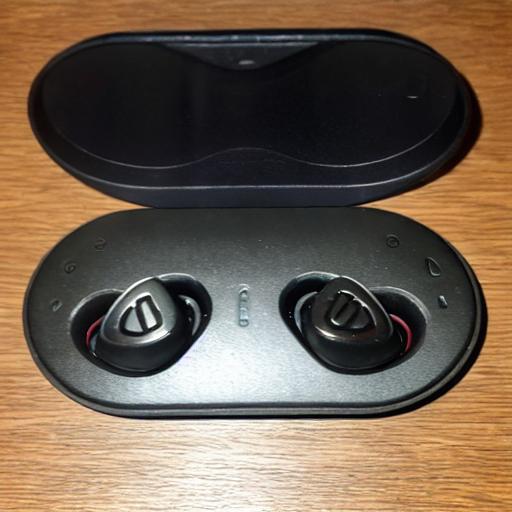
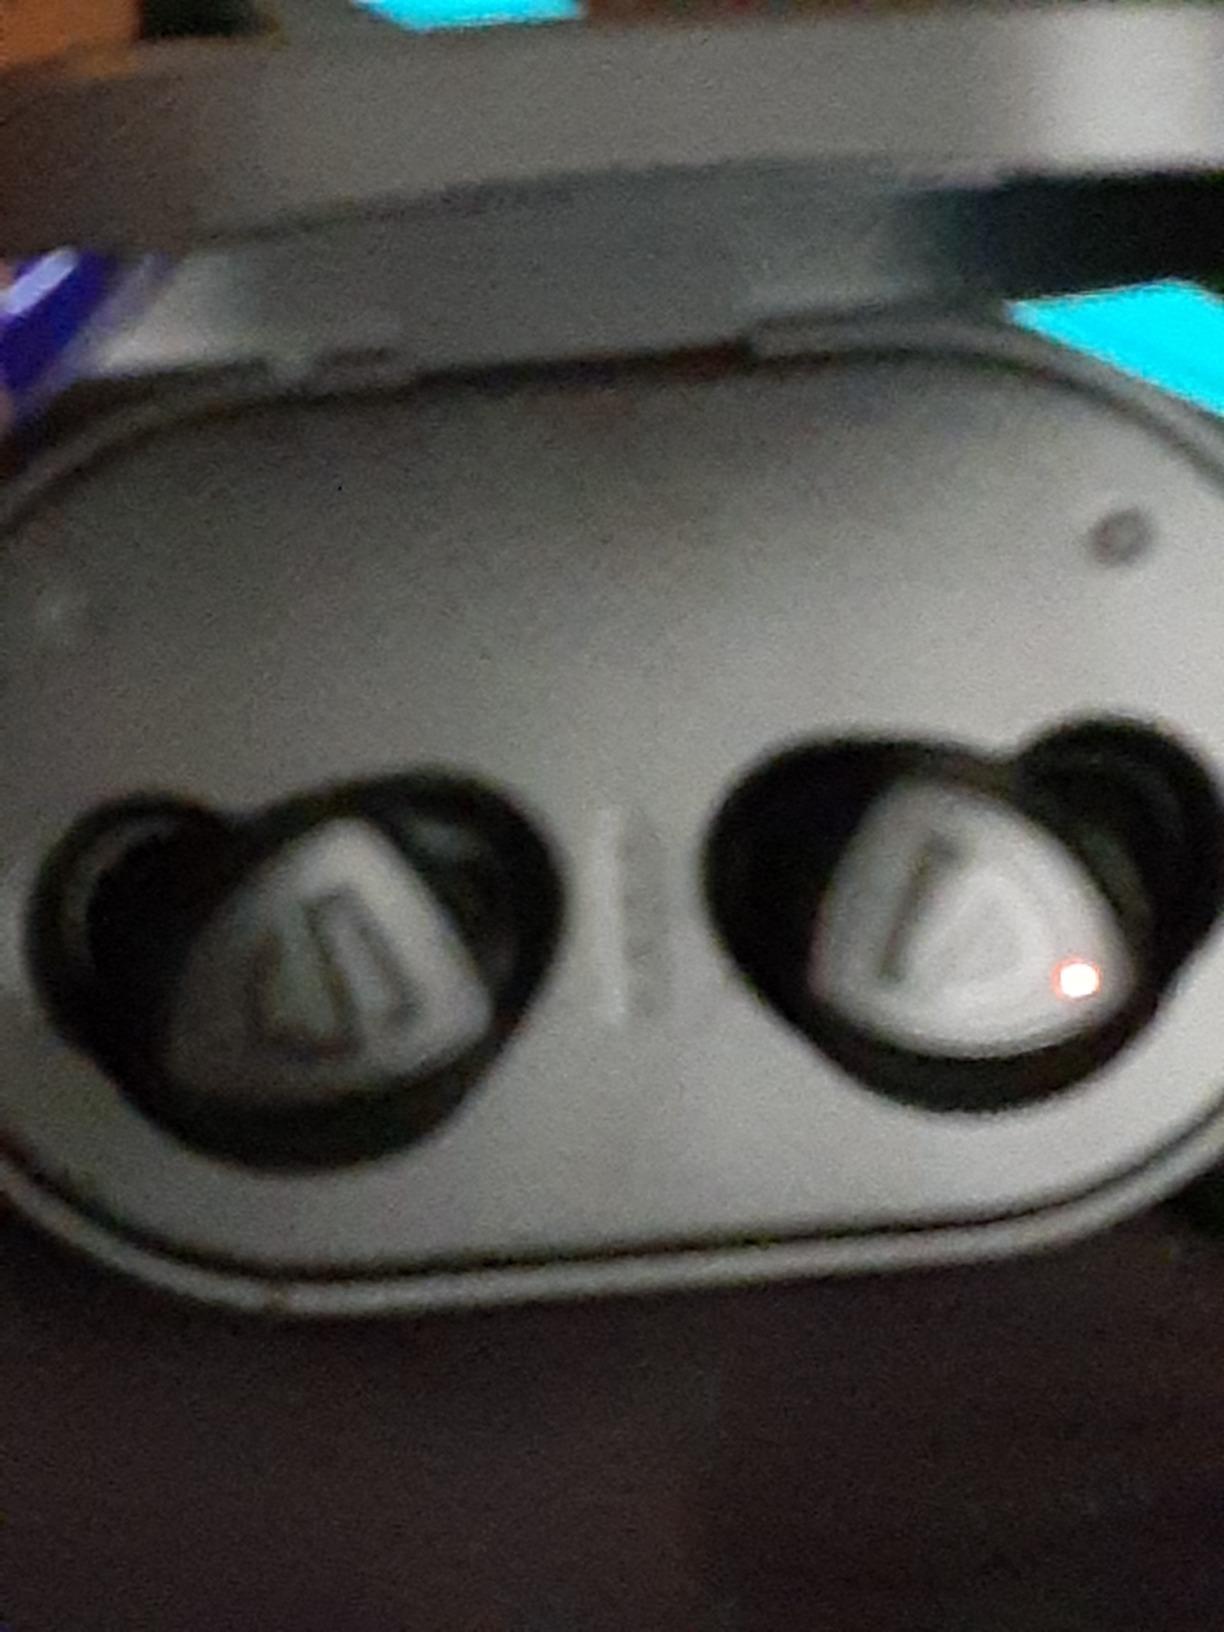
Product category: earbuds
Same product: no